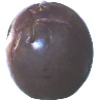
Label: Passion Fruit 1